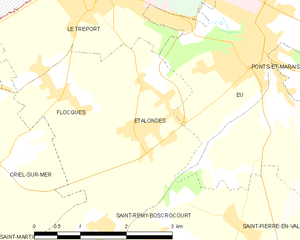
Carte des communes françaises Étalondes